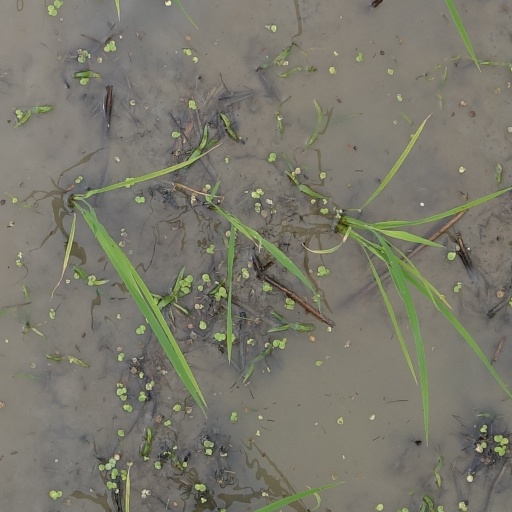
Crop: rice